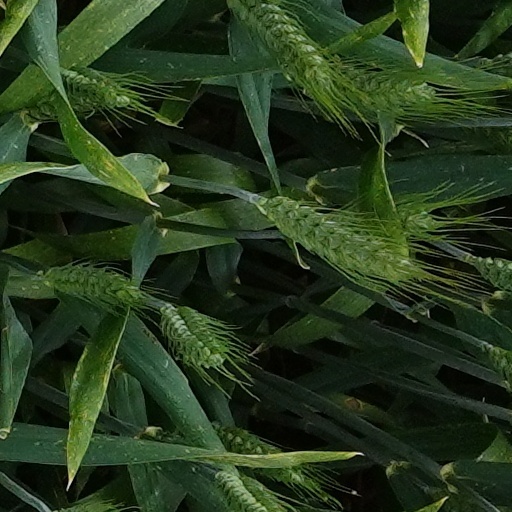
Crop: wheat